Jordynne Grace

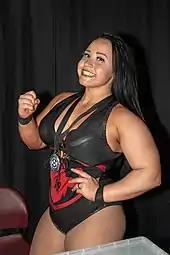
Grace in October 2018

On October 16, 2018, it was reported that Grace had signed a two-year deal with Impact Wrestling. Grace made her "Impact!" debut on the November 8 episode, as she defeated Katarina. On the January 3, 2019, episode of "Impact!", Grace rescued Kiera Hogan as she was attacked by Allie and Su Yung. That led into a tag team match at Homecoming, which they lost as Yung technically submitted Hogan. With Rosemary's return to Impact, Grace teamed with her and Hogan to defeat Allie, Su Yung and The Undead Maid of Honor in the "Dark War".